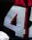
Number: 4